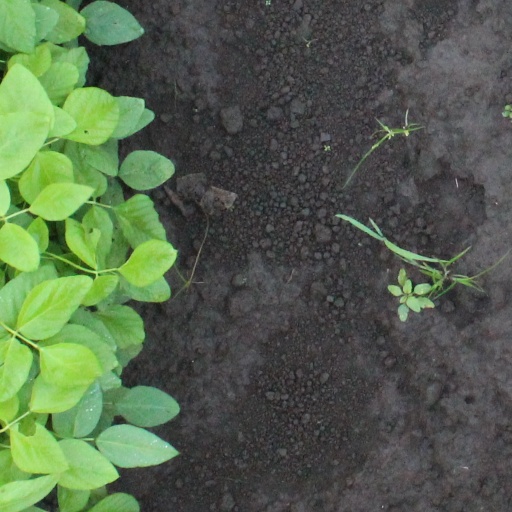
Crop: soybean